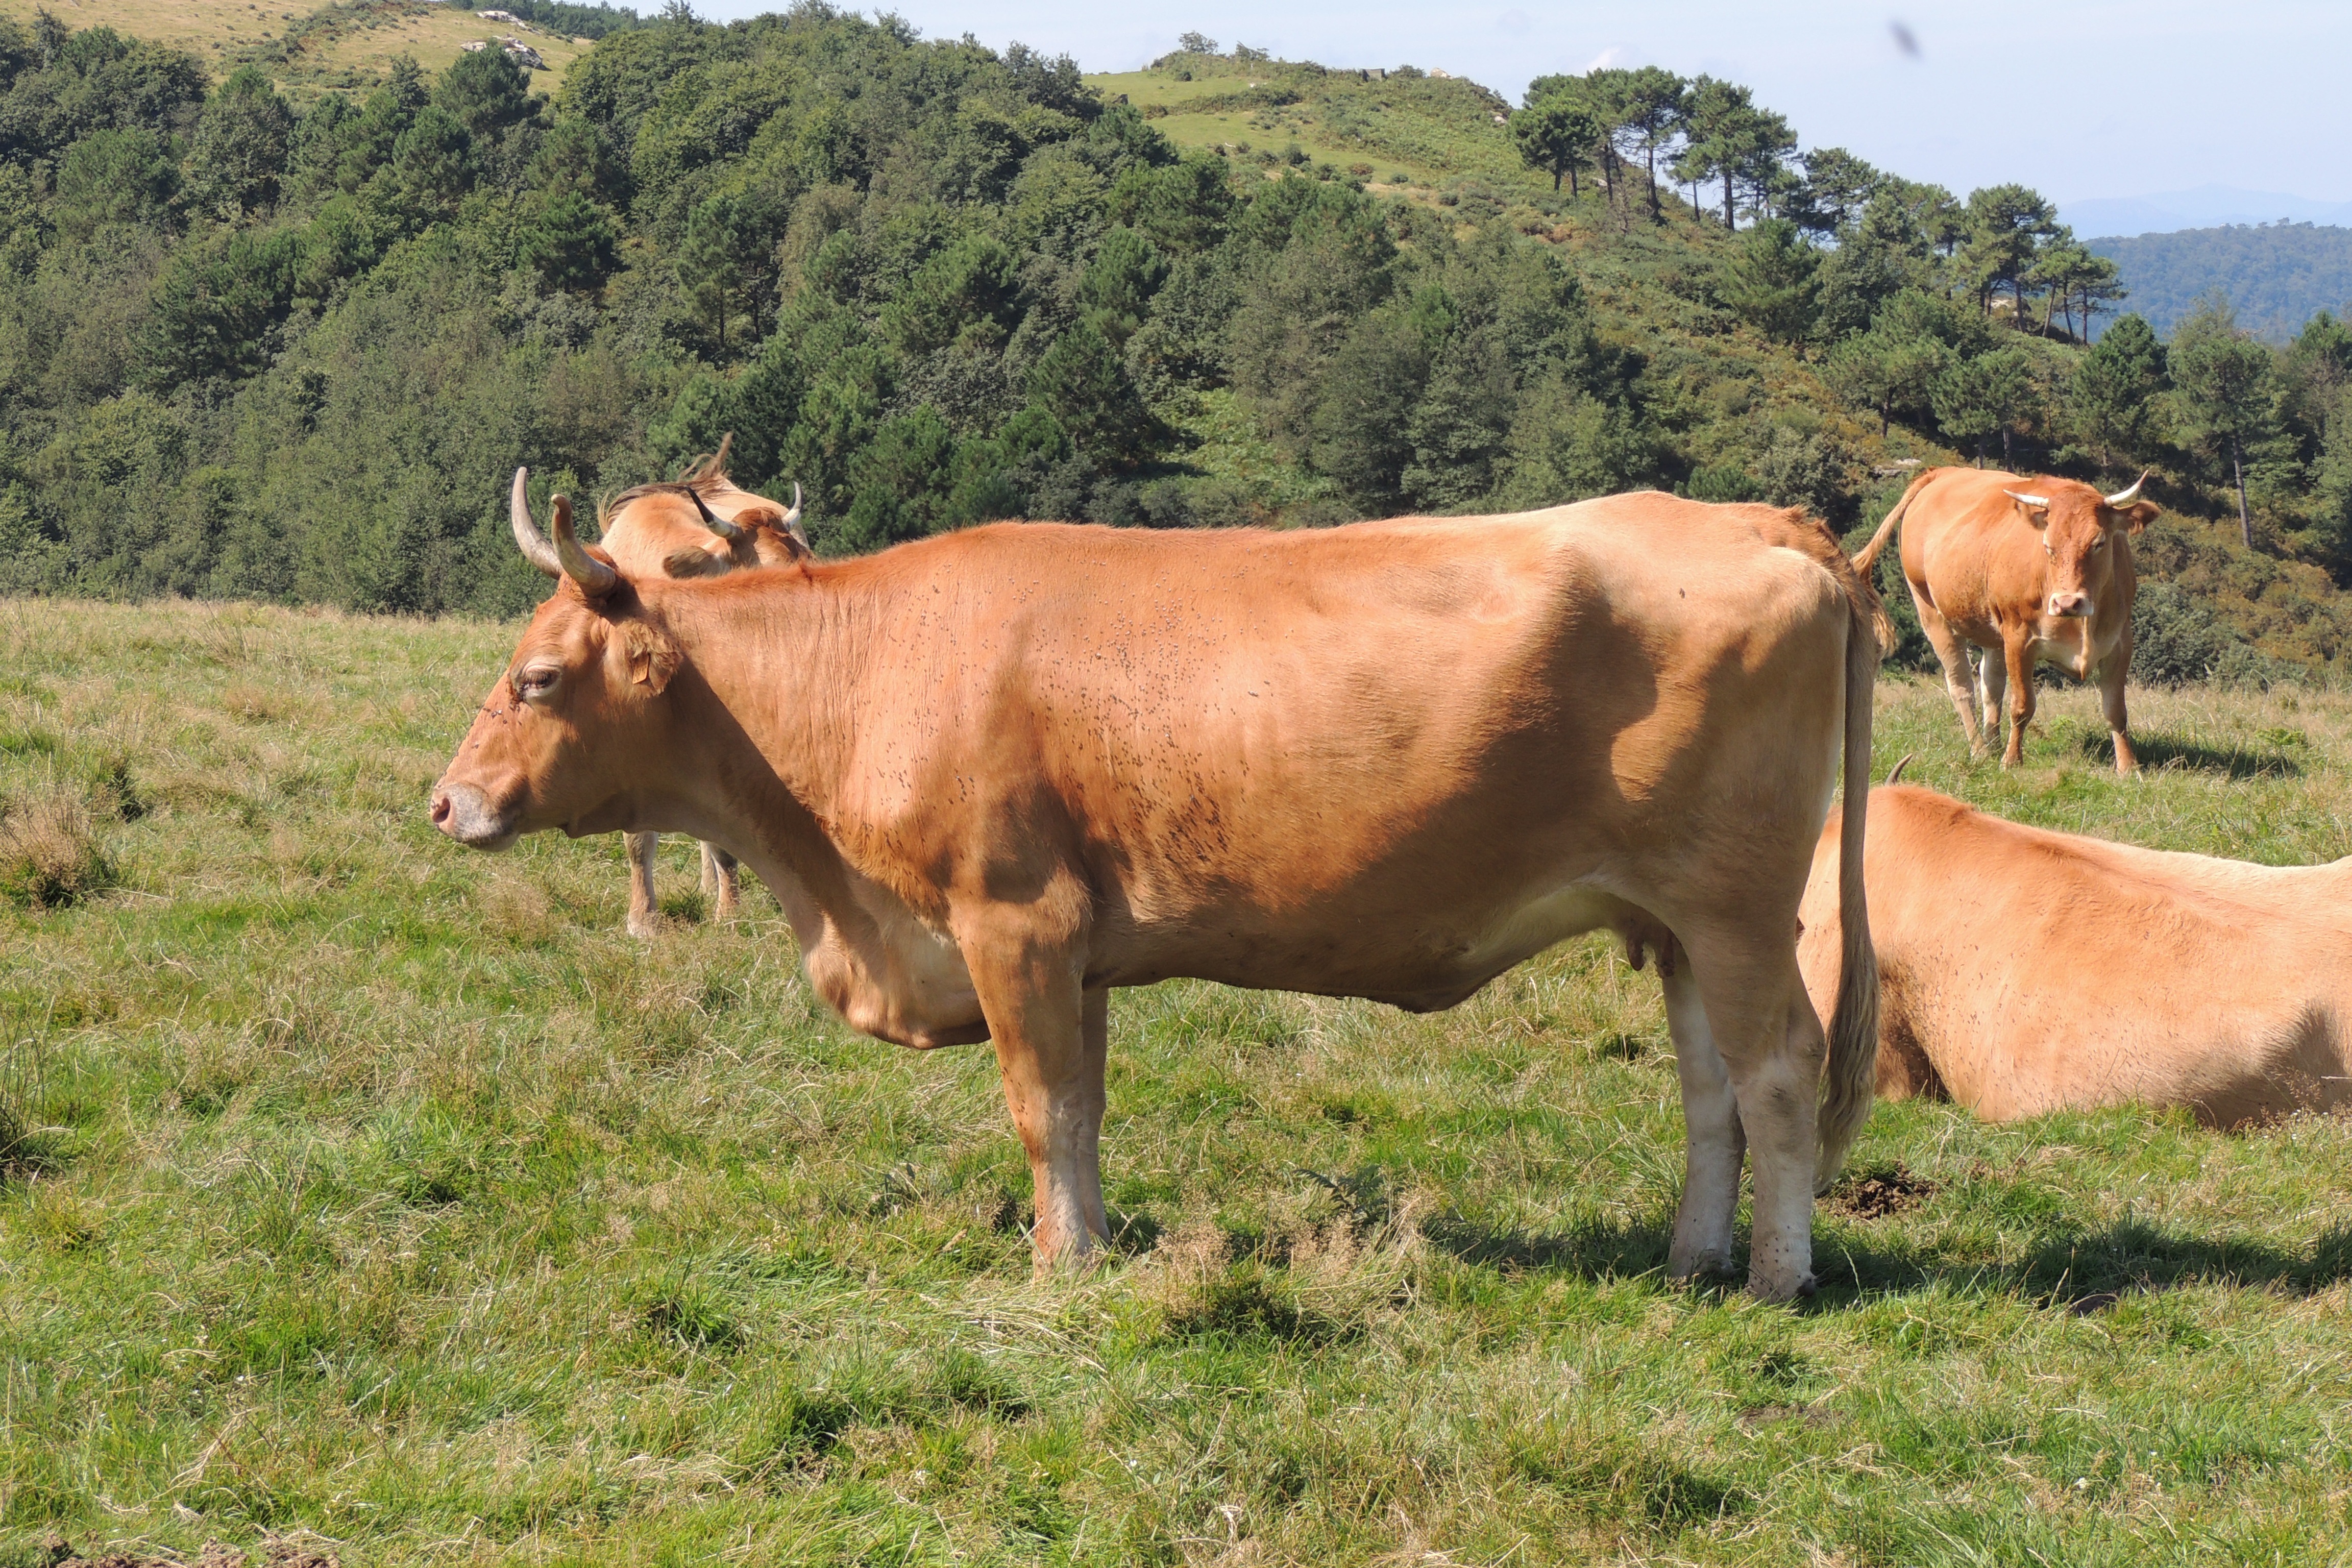
grass, field, farm, meadow, animal, cow, herd, pasture, grazing, livestock, ranch, mammal, fauna, bull, grassland, vertebrate, ox, rural area, dairy cow, cattle like mammal, cow goat family, texas longhorn